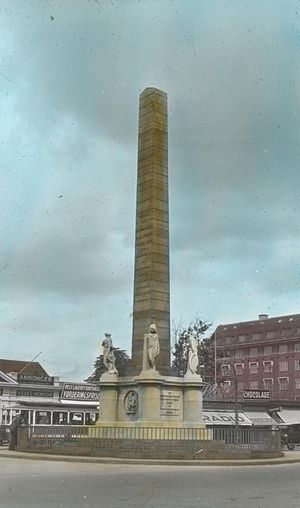
1788 / Begivenheder
Frihedsstøtten til minde om stavnsbåndets ophævelse.